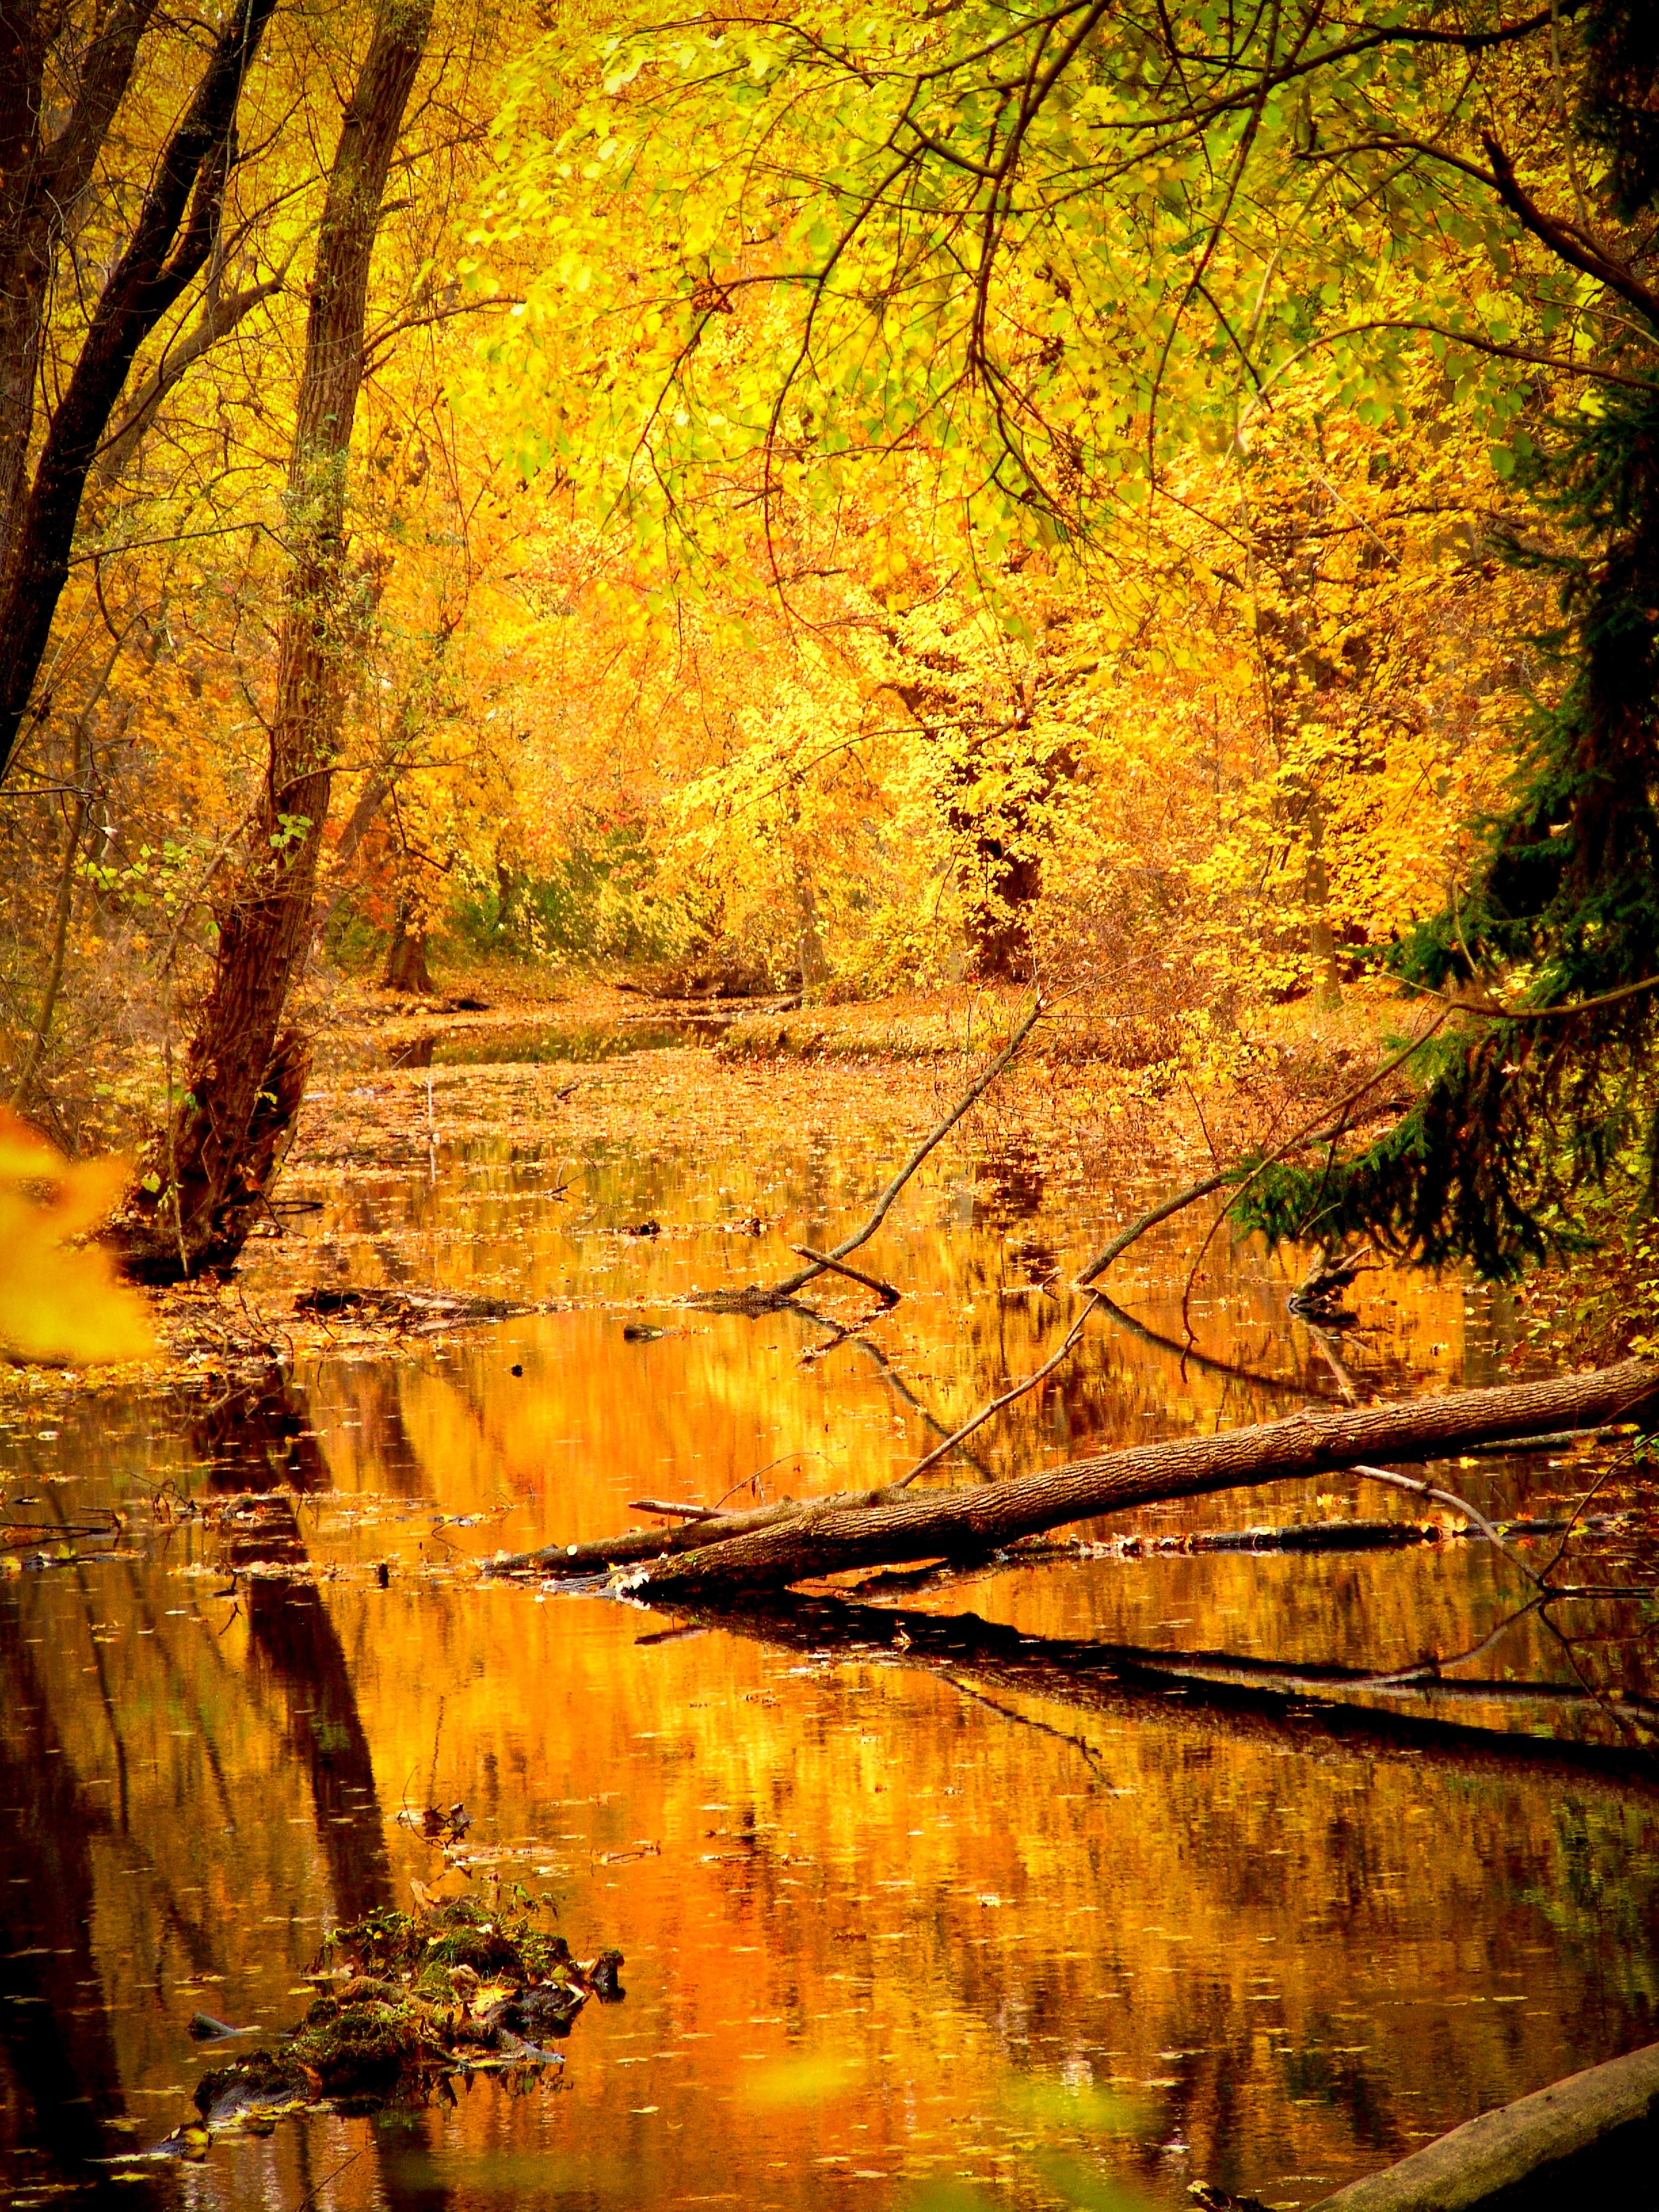
tree, water, nature, forest, swamp, branch, countryside, sunlight, leaf, fall, lake, formation, stream, reflection, autumn, yellow, season, trees, leaves, outdoors, woods, colors, branches, woodland, biotope, woody plant